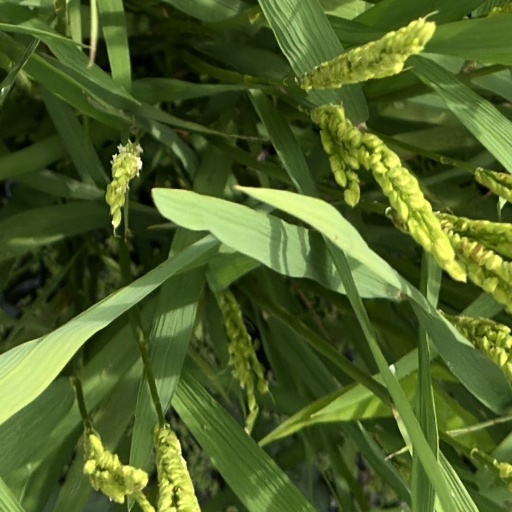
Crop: rice